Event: Nepal Earthquake
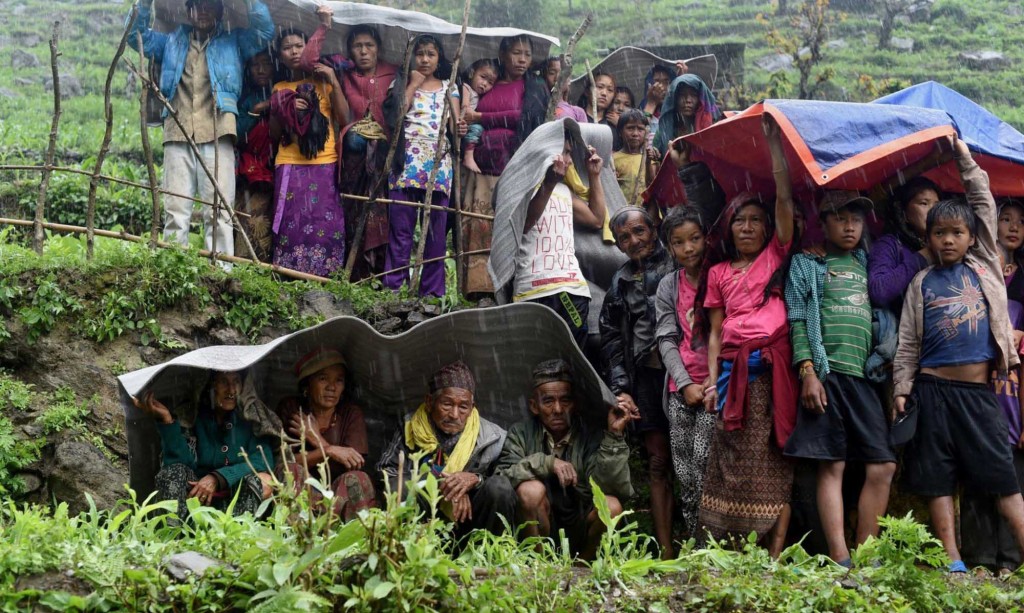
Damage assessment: no_damage